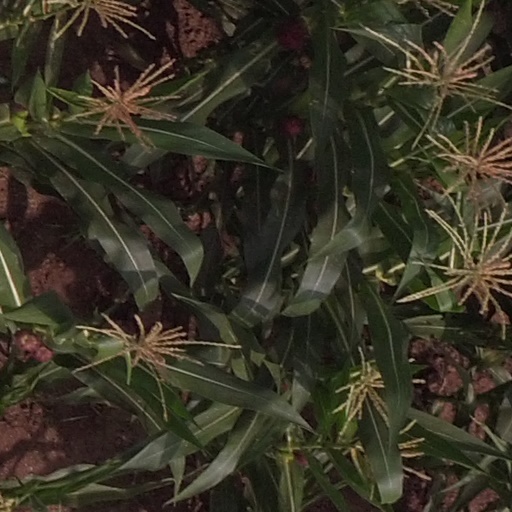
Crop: maize; corn